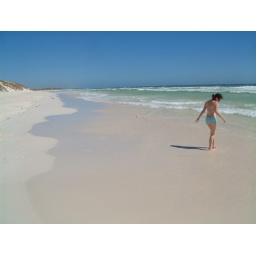
After sandboarding I needed to wash of the sand in the Indian Ocean with it's beautiful white sandy beach